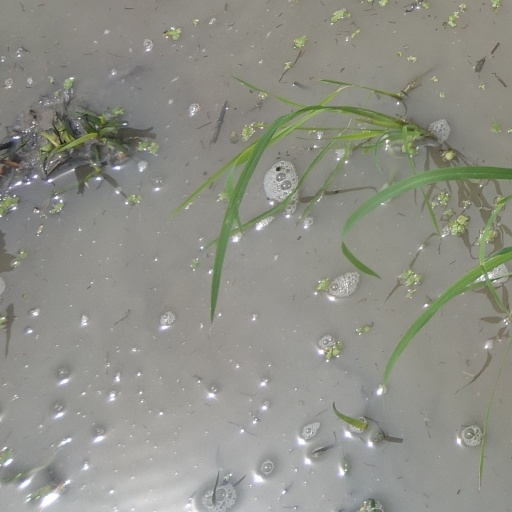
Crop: rice